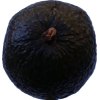
Label: black_avocado